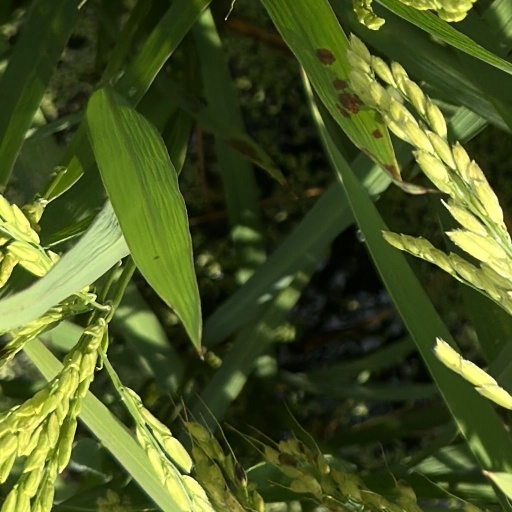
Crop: rice